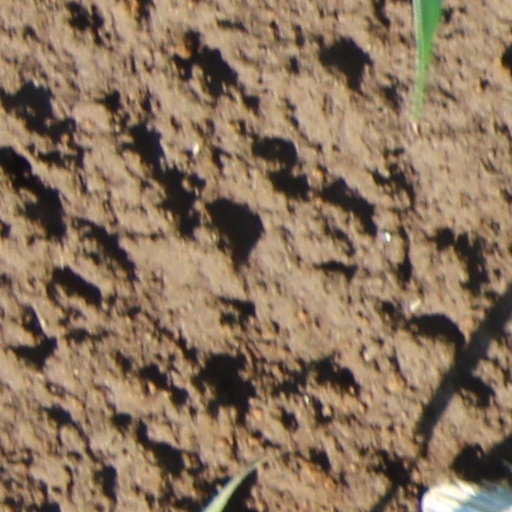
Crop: wheat